Namekagon Lake

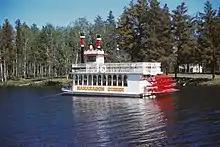
"Namakagon Queen", Hayward, Wisconsin, June 1961

The spellings "Namekagon" and "Namakagon" are both used. "Namekagon," with the fourth letter being an "e," is the more common spelling, especially concerning the Namekagon River that flows out of Lake Namakagon. The spelling of "Namakagon", however, with the fourth letter being an "a", is a common spelling in the upper reaches of the Namekagon River area, especially concerning Lake Namakagon, whose lake association is called the "Namakagon Lake Association." Also, from the 1960s to the 1980s, a river boat named the "Namakagon Queen" was located in Hayward, Wisconsin, and provided tourists with tours of the "Namekagon/Namekagon River."